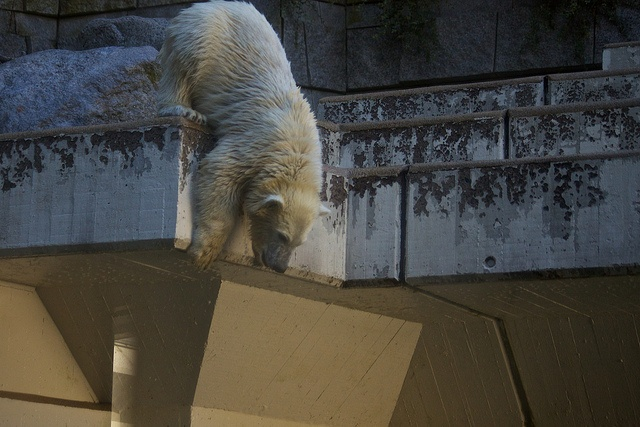
a young polar bear leaning over a wall
A bear cub is doing some gymnastics someplace.
A polar bear is climbing down an enclosure.
A white bear is leaning off a ledge toward another, lower ledge.
A white bear leaning over the side of a cement area